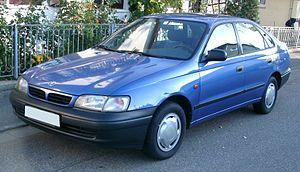
Toyota Corona est une gamme de berlines du constructeur automobile Toyota.